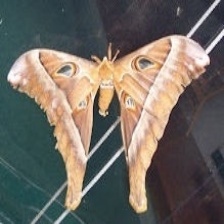
Species: HERCULES MOTH